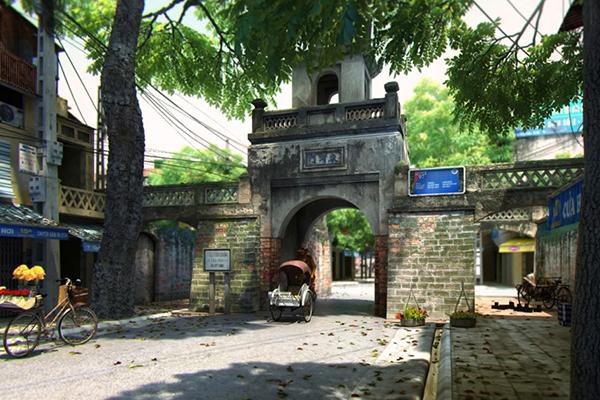
một chiếc xích lô đang di chuyển theo hướng đi qua cổng thành